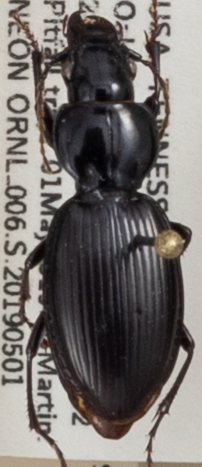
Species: Cyclotrachelus fucatus
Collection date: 2019-05-01
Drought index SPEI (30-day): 0.206
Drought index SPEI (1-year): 2.09
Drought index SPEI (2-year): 2.09